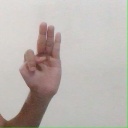
अक्षर: भ